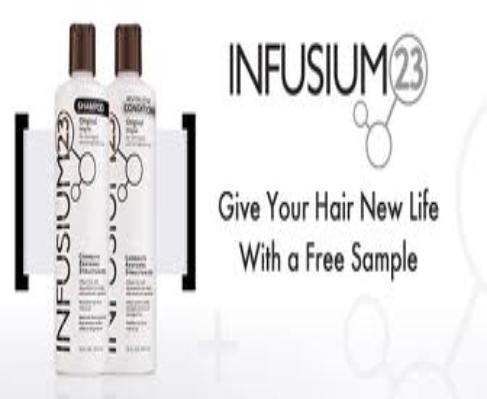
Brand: Infusium 23
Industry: Necessities